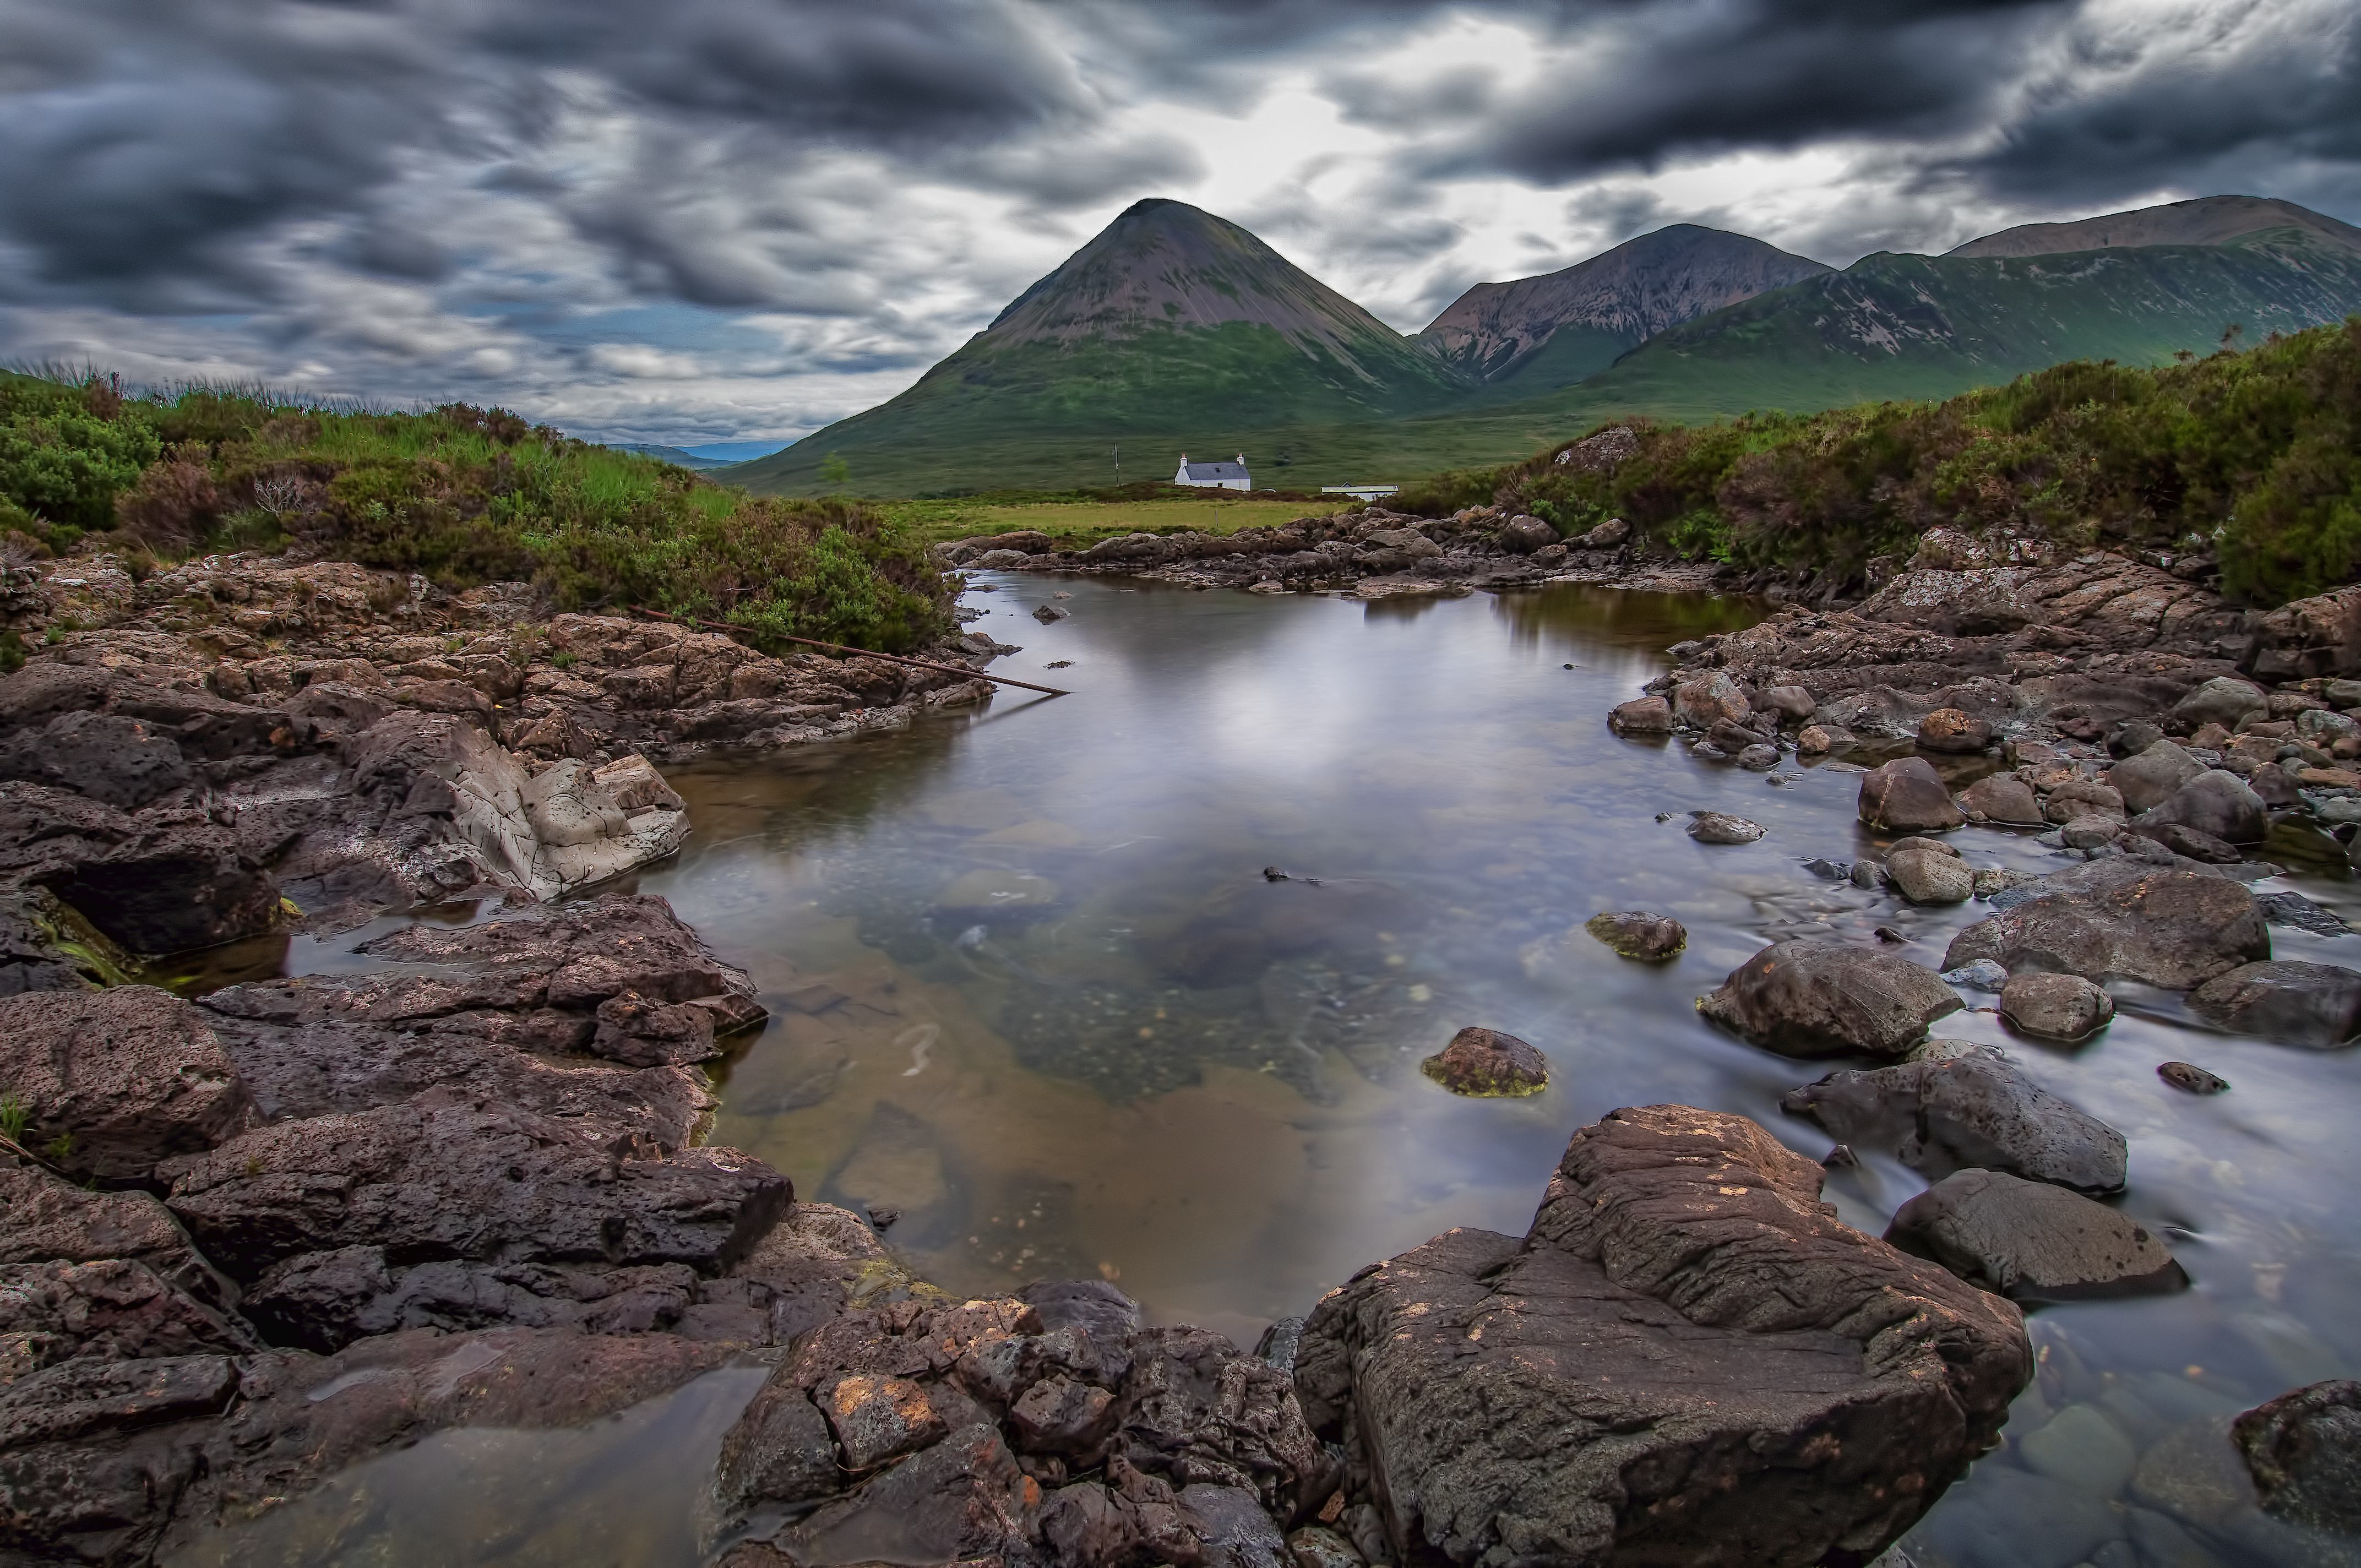
landscape, sea, water, nature, rock, wilderness, mountain, lake, river, valley, mountain range, stream, reflection, highland, national park, body of water, geology, plateau, fell, loch, water feature, skye, sligachan, cuillin, alltdeargmor, landform, geographical feature, mountainous landforms